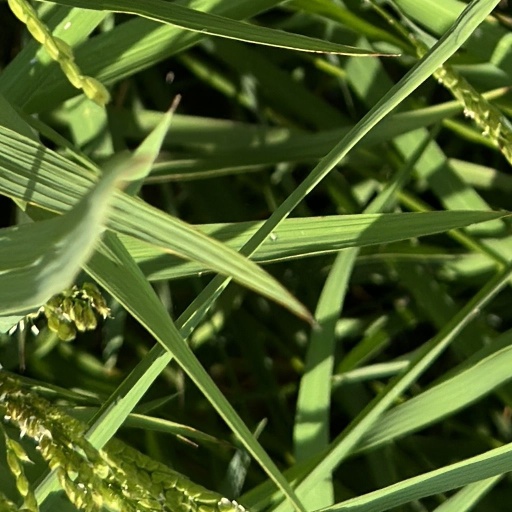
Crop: rice